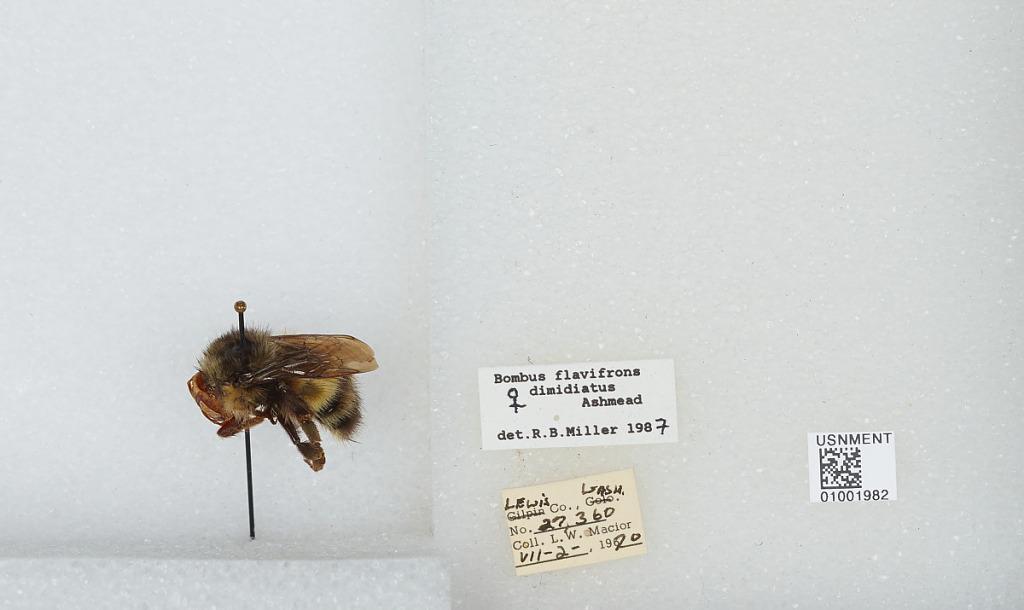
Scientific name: Bombus (Pyrobombus) flavifrons Cresson
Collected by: L. Macior
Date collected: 1970-7-2
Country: United States
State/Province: Washington
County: Lewis
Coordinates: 46.58, -122.4
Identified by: Miller, R. B.